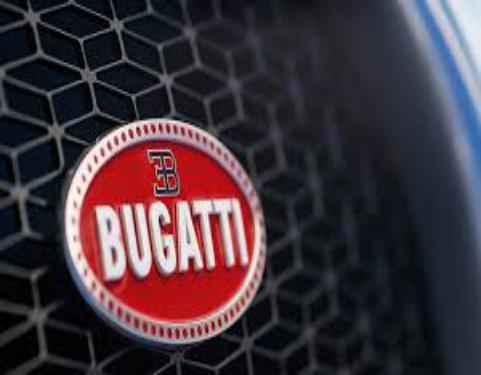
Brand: BUGATTI
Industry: Transportation